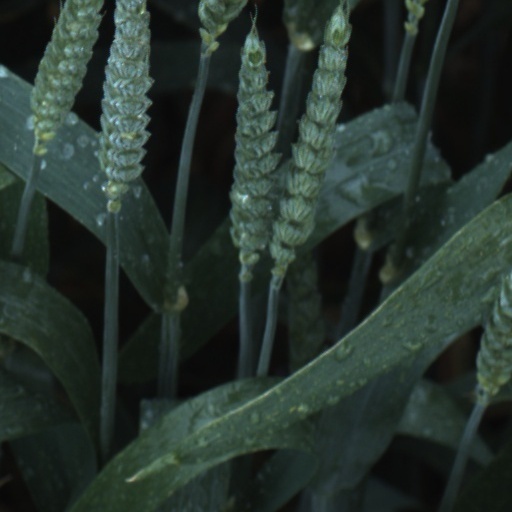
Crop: wheat